Blacks and Whites' Carnival

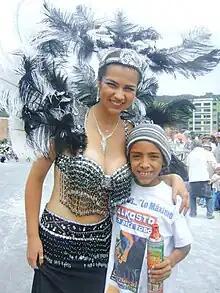
Children's Carnival, 3 January 2009.

Full of representations of community residents from other parts of the region or elsewhere in the country. Each with its own identity, the Colonies Parade is an opportunity to showcase the symbols that form part of the intrinsic character of each one.